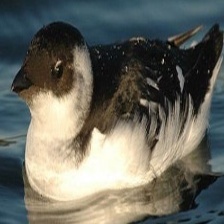
Species: LITTLE AUK
Scientific name: ALLE ALLE